Class B share

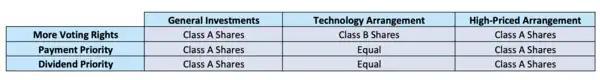

Different companies have detailed descriptions of their different classes of stock written in their prospectus, bylaws, and charter. When there are a few classes of stock in a company, they are usually designated as Class A and Class B – where Class A shares carry more voting rights than Class B shares. The percentage difference in voting rights depends on how the company wishes to structure its stock. However, companies are not legally obliged to structure their classes this way – there are some companies which offer more voting rights for their Class B shares instead.